Bibi Osterwald

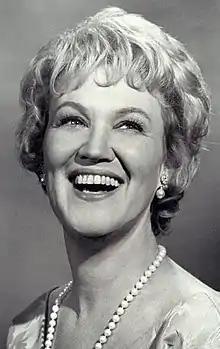

Osterwald was born in New Brunswick, New Jersey, the daughter of Dagmar (Kvastad) and Rudolf August Osterwald, a hotel owner.